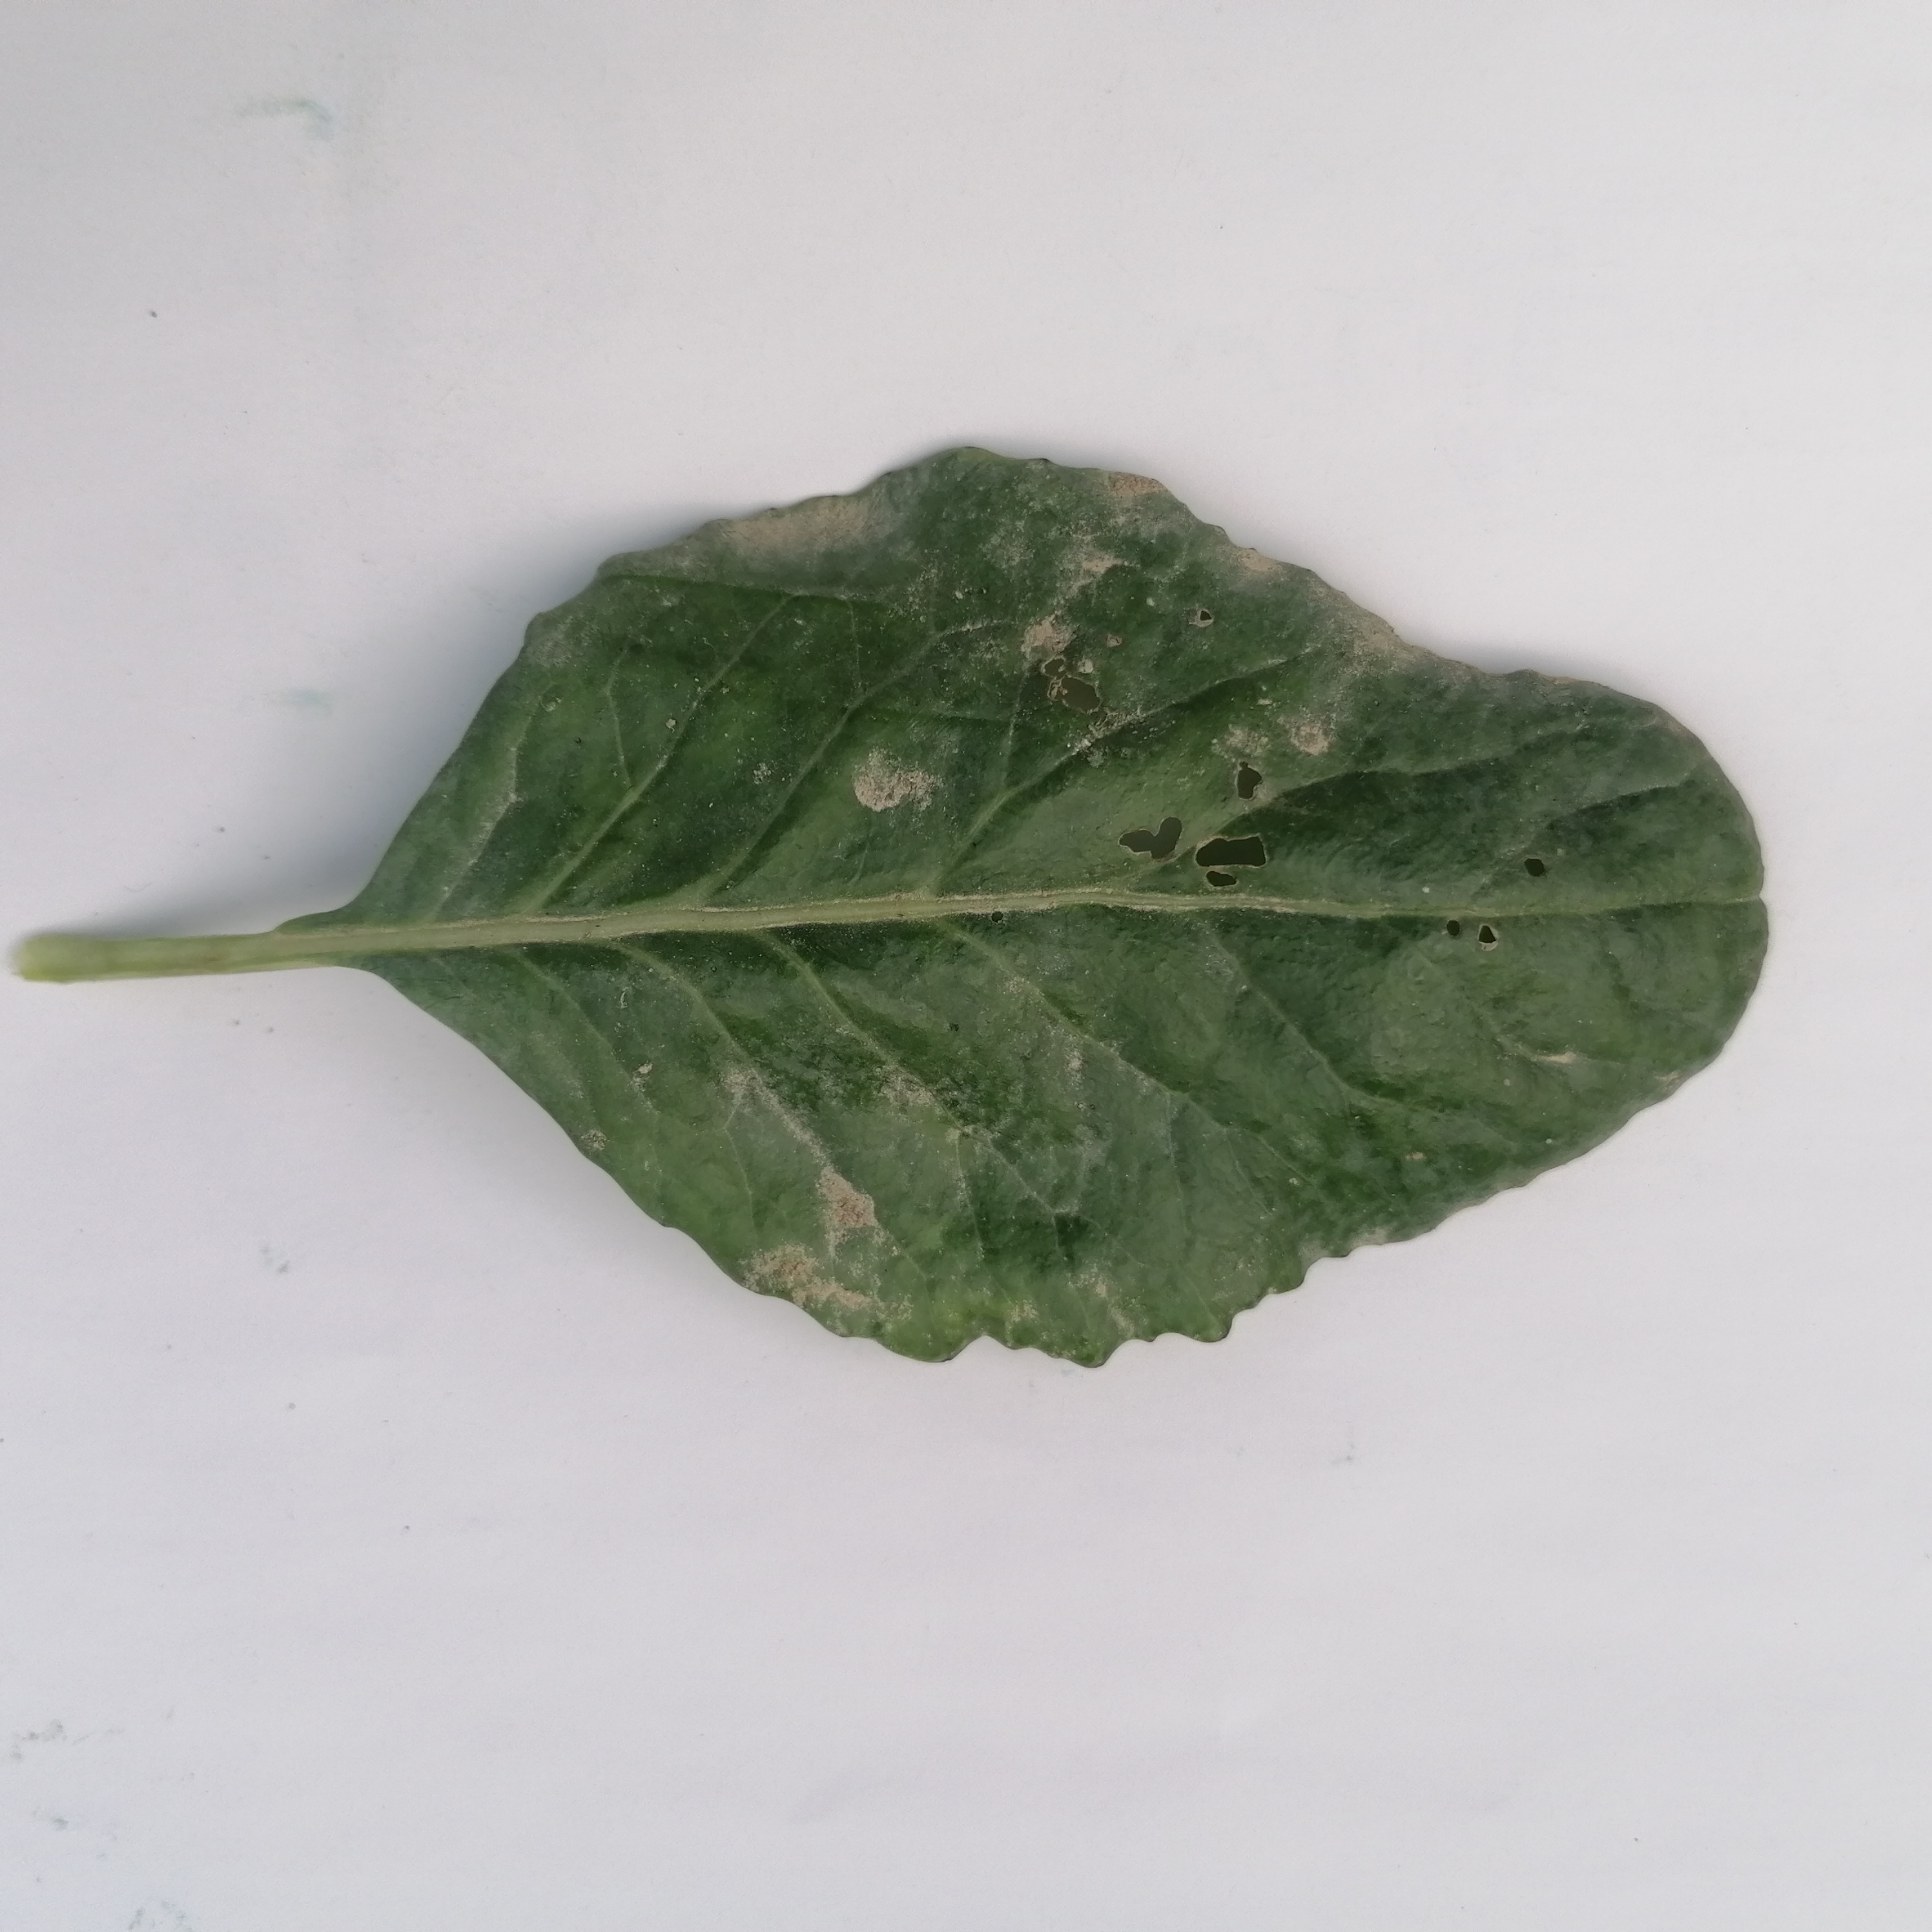
Label: Insect Hole